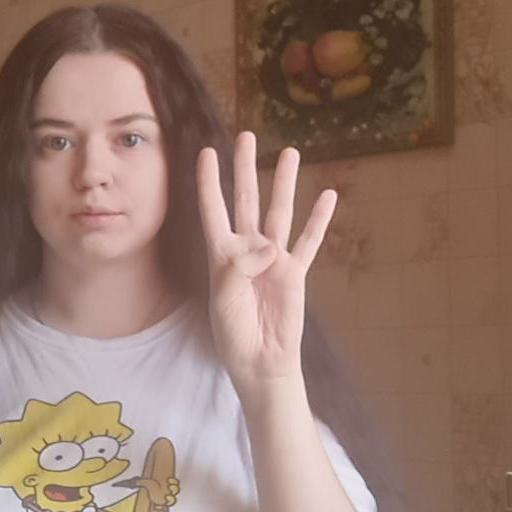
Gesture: four